Software calculator

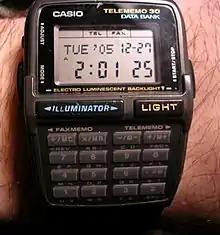
A Casio Databank calculator watch

Software calculators are available for many different platforms, and they can be: